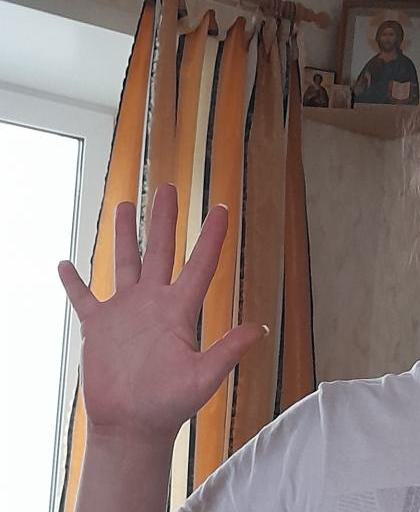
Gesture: palm